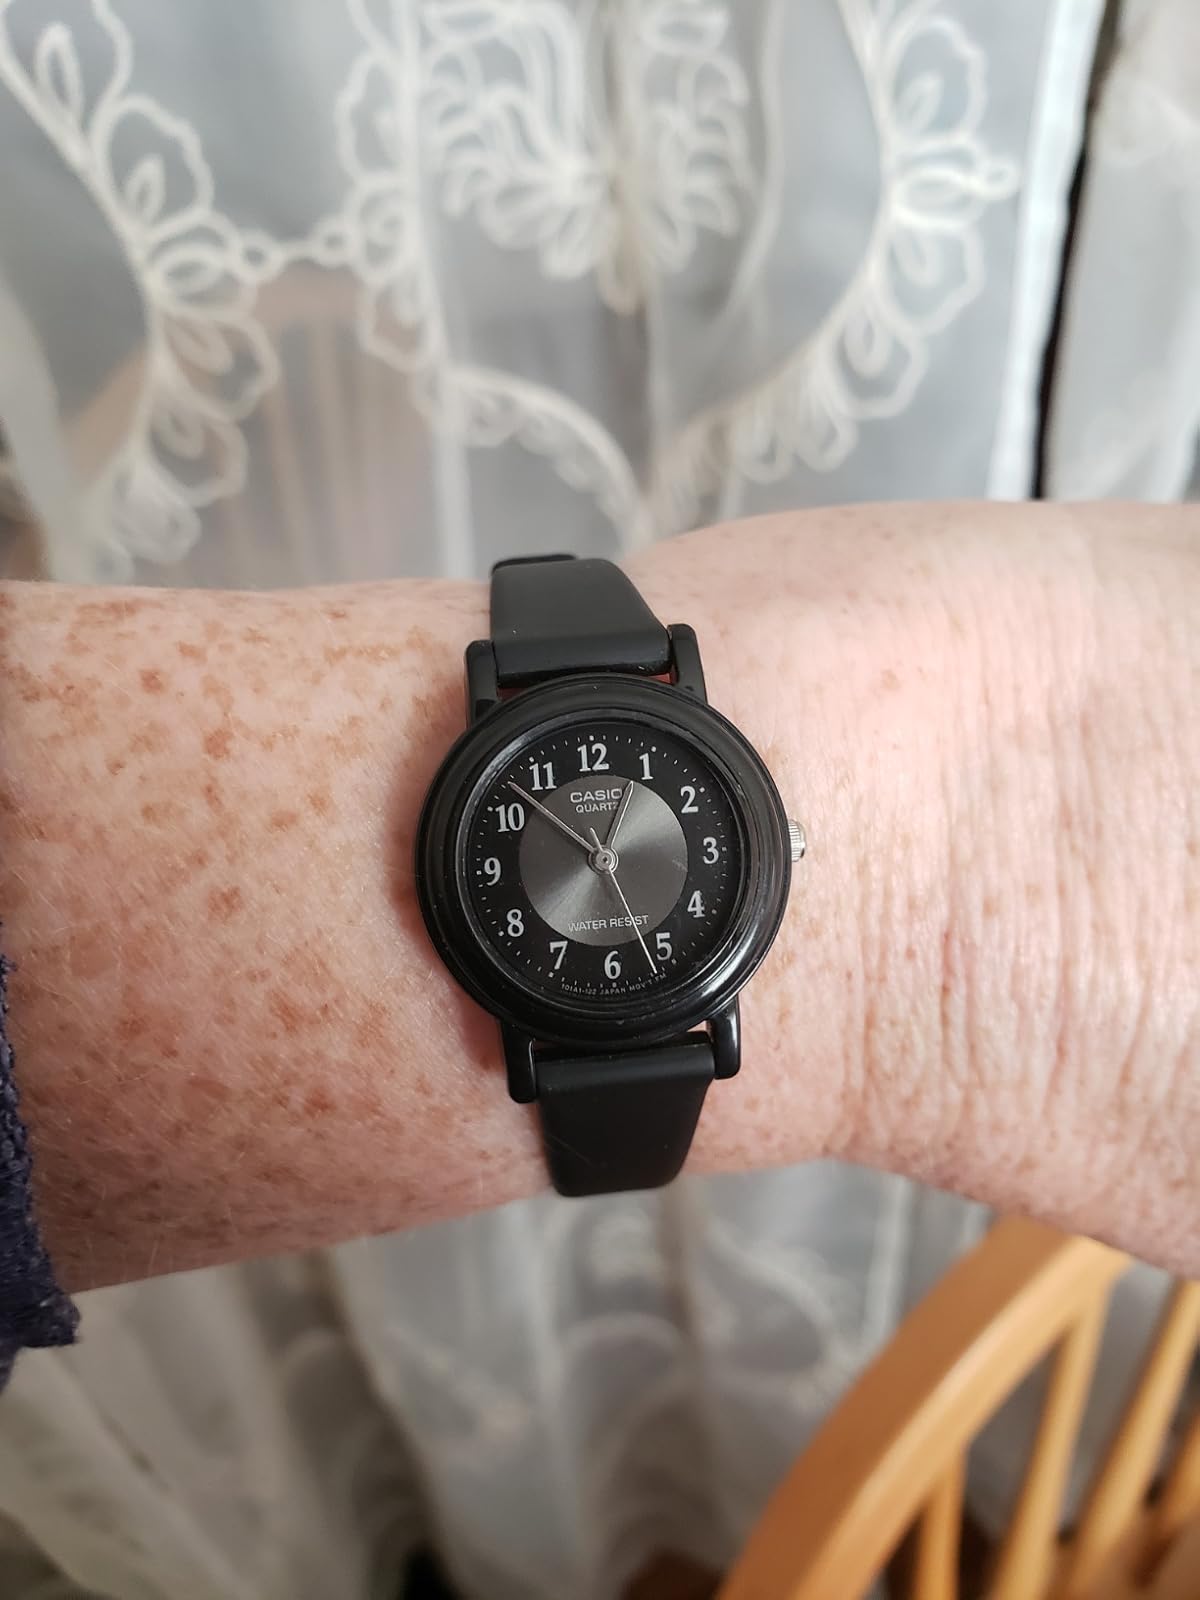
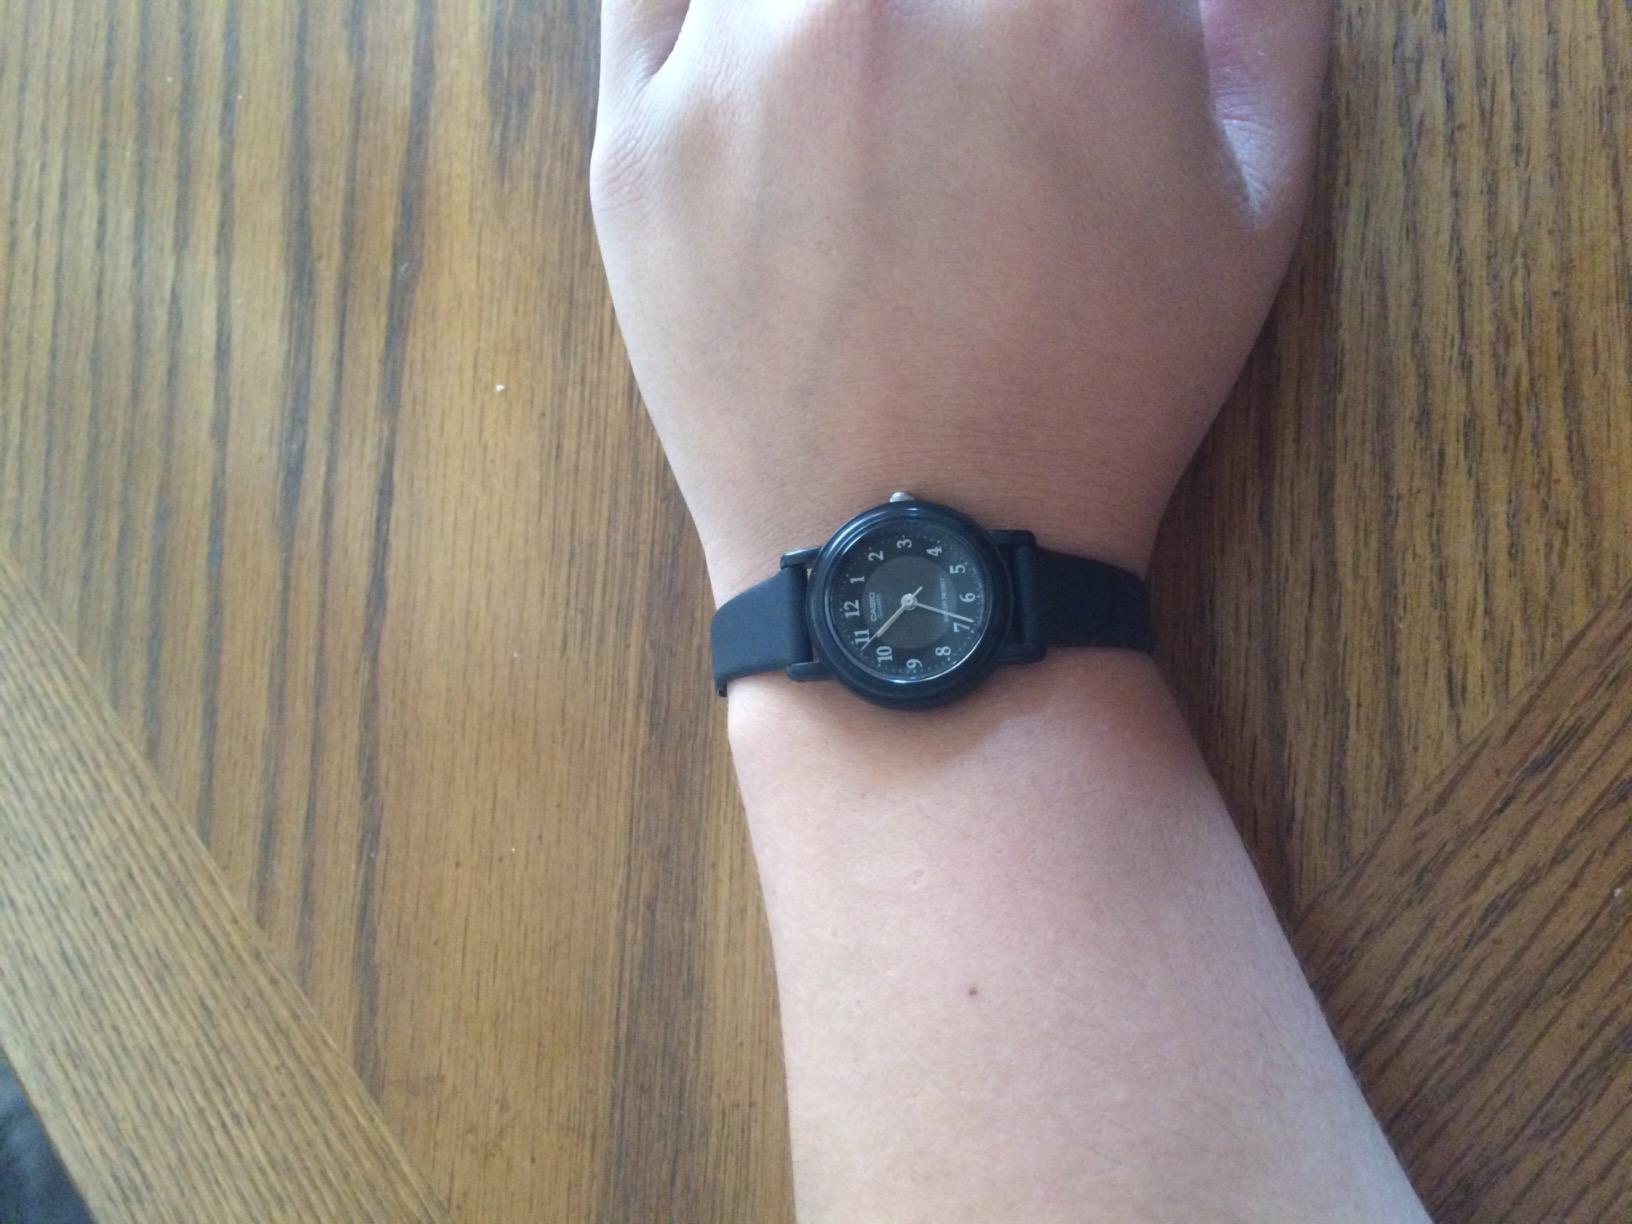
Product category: accessories_watch
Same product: yes